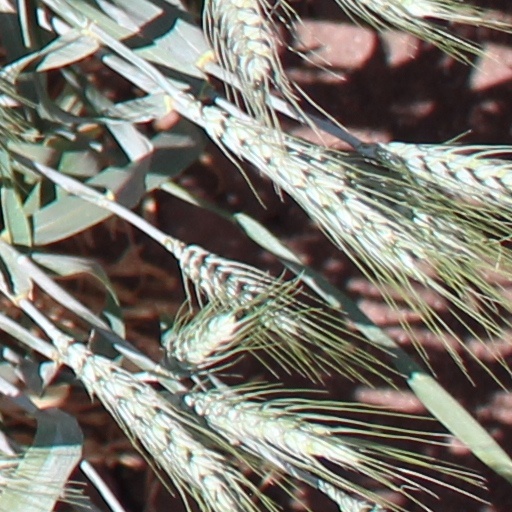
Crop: wheat